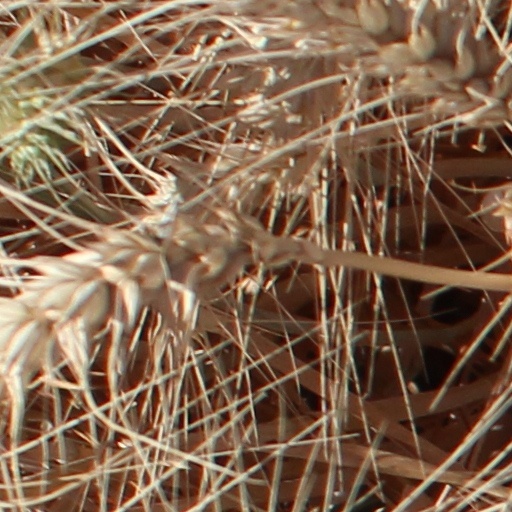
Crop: wheat